Traditional healers of Southern Africa

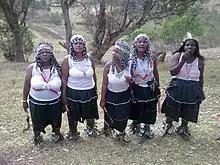

Traditional healers of Southern Africa are practitioners of traditional African medicine in Southern Africa. They fulfil different social and political roles in the community like divination, healing physical, emotional, and spiritual illnesses, directing birth or death rituals, finding lost cattle, protecting warriors, counteracting witchcraft and narrating the history, cosmology, and concepts of their tradition.